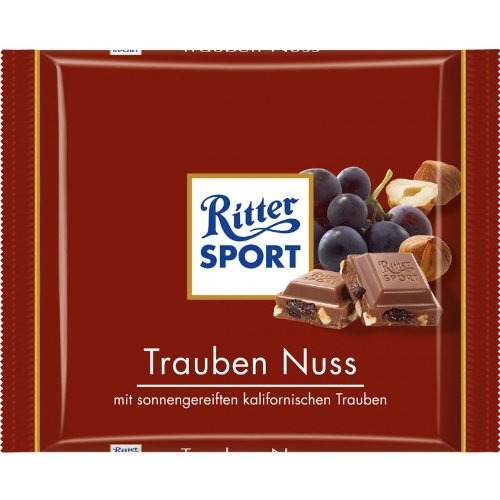
Item Name: Ritter Sport Trauben Nuss / grape nut (3 Bars each 100g) - fresh from Germany
Value: 3.0
Unit: Count

Price: 16.29